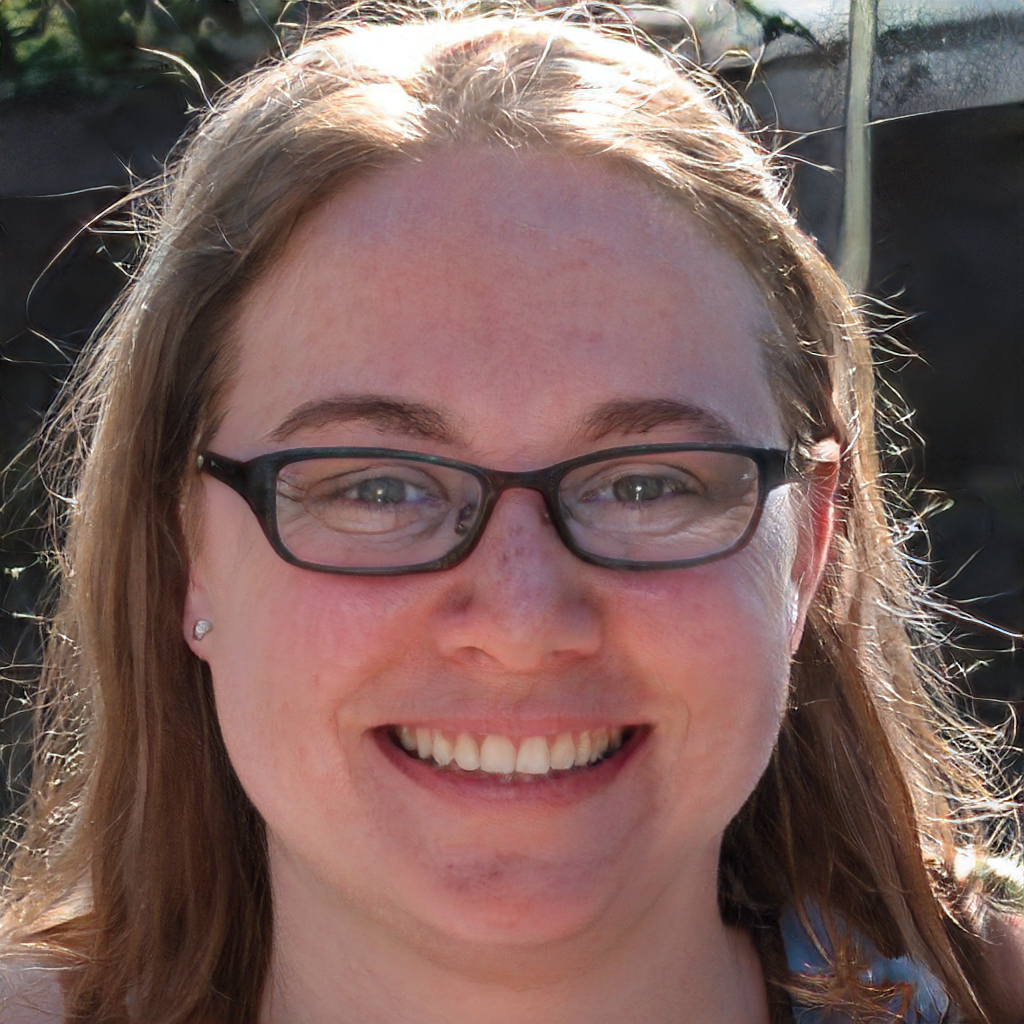
Gender: Female